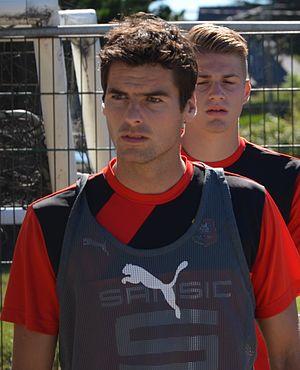
Photographie prise lors du match opposant le Stade rennais à l'USM Alger en match amical au stade Paul-Audrin de Dinard le 16 juillet 2016. Ici, Yoann Gourcuff.
Yoann Gourcuff, né le 11 juillet 1986 à Ploemeur, est un footballeur international français qui évolue au poste de milieu offensif.
L’histoire du Stade rennais football club, club de football français basé à Rennes en Bretagne, débute le 10 mars 1901, date à laquelle d'anciens étudiants créent sous le nom de Stade rennais un club omnisports où sont pratiqués le football et l'athlétisme. Rapidement, les footballeurs du club, jouant sous les couleurs bleu ciel et bleu foncé, s'illustrent lors des premiers championnats régionaux organisés par l'USFSA. En 1904, le Stade rennais et un autre club local, le Football club rennais, unissent leurs forces pour créer le Stade rennais université club, adoptant les couleurs rouges et noires du second cité.